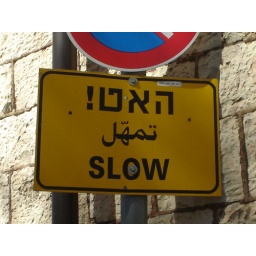
Typical street sign in Israel